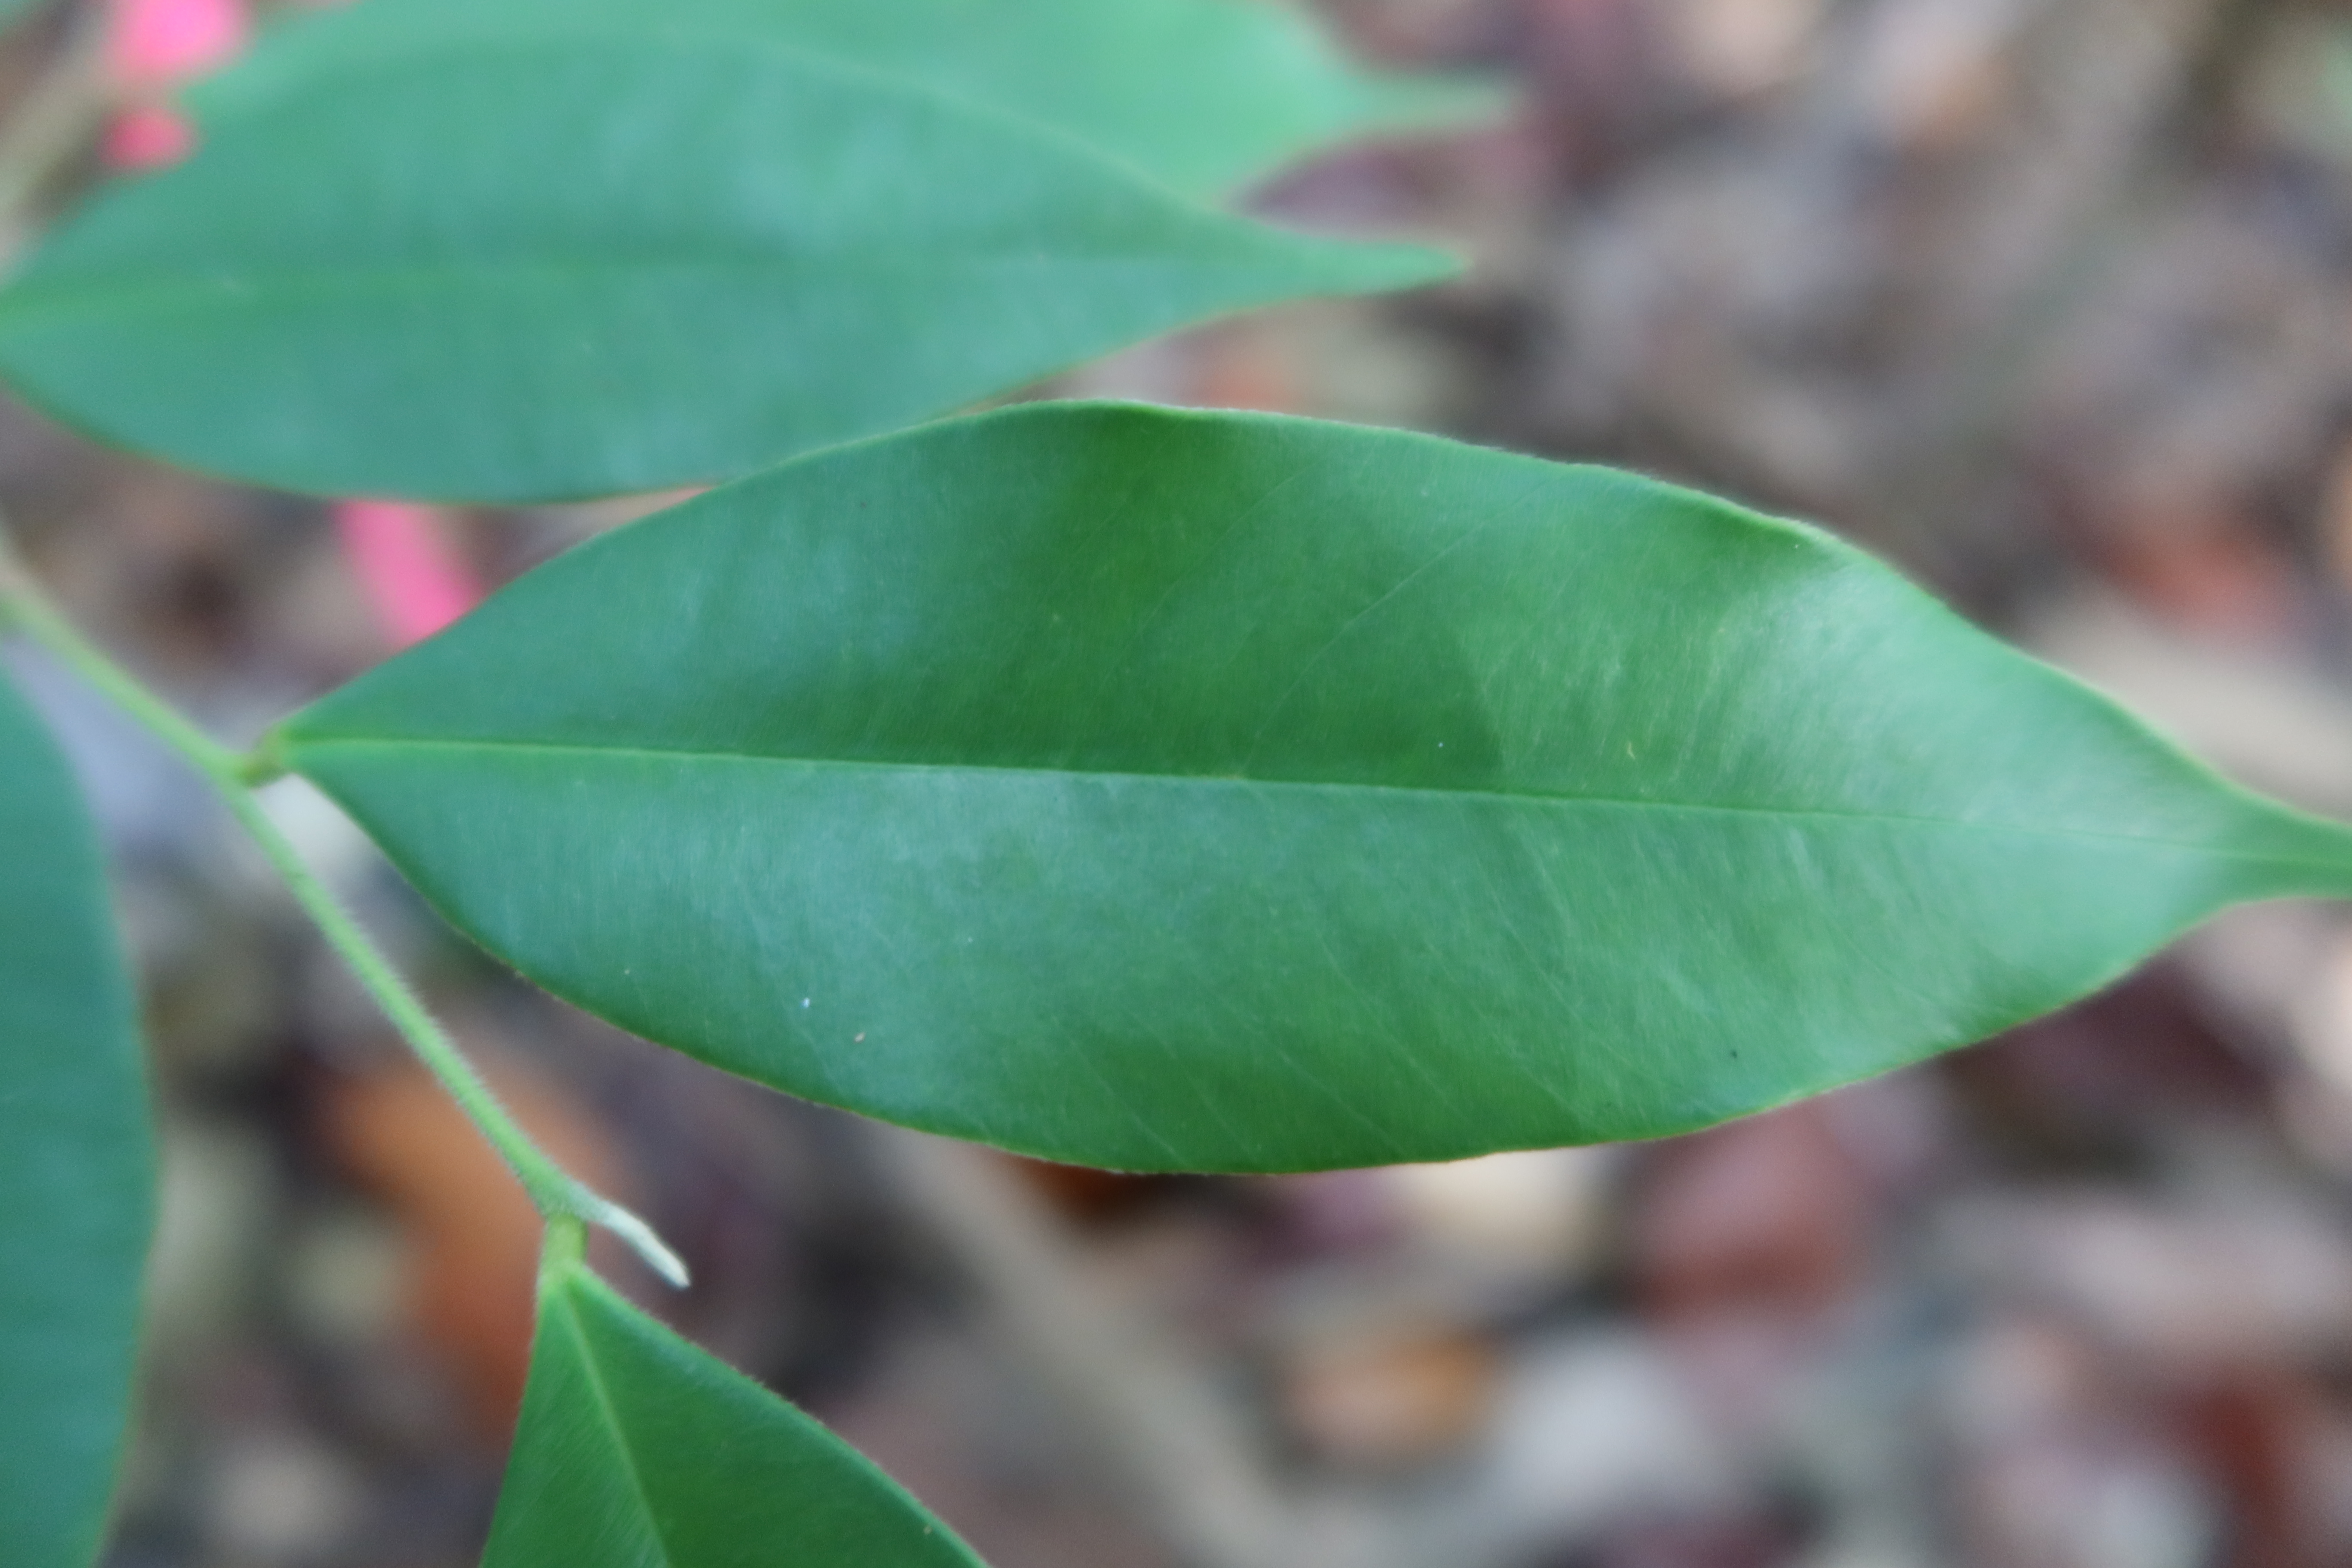
Label: Healthy